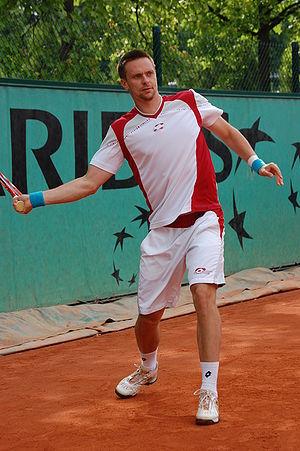
Robin Bo Carl Söderling, né le 14 août 1984 à Tibro, est un joueur de tennis suédois, professionnel de 2001 à 2015.